Dutch West India Company

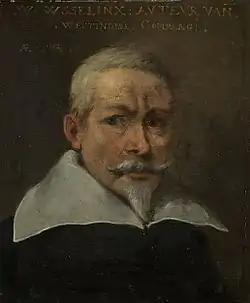
Willem Usselincx, co-founder of the Dutch West India Company

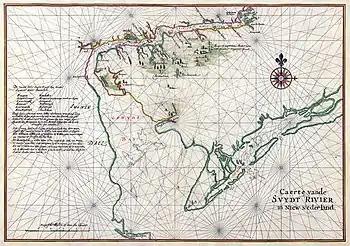
The Zwaanendael Colony along the Delaware

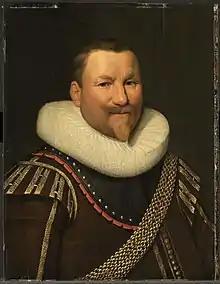
Piet Heyn, GWC admiral who captured the Spanish silver fleet in 1628.

The "Dutch West India Company" was organized similarly to the Dutch East India Company (VOC). Like the VOC, the GWC had five offices, called chambers ("kamers"), in Amsterdam, Rotterdam, Hoorn, Middelburg and Groningen, of which the chambers in Amsterdam and Middelburg contributed most to the company. The board consisted of 19 members, known as the Heeren XIX (the Nineteen Gentlemen, as opposed to the Heeren XVII who controlled the East India company.) The institutional structure of the GWC followed the federal structure, which entailed extensive discussion for any decision, with regional representation: 8 from Amsterdam; 4 from Zeeland, 2 each from the Northern Quarter (Hoorn and Enkhuizen), the Maas (Rotterdam, Delft, and Dordrecht), the region of Groningen, and one representative from the States General. Each region had its own chamber and board of directors. The validity of the charter was set at 24 years.